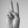
ASL letter: V